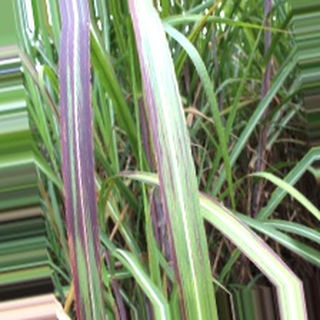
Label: sugarcane_bacterial_blight